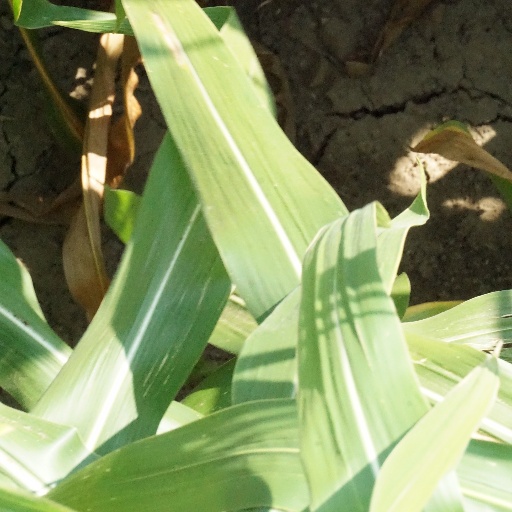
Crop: maize; corn